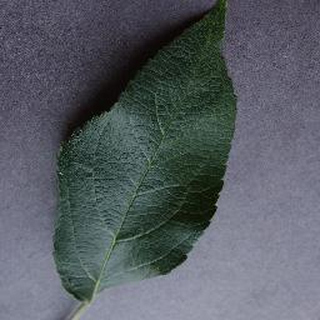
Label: healthy_apple